Versoix railway station

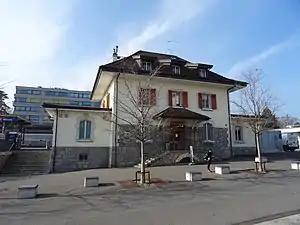
The station building in 2020

Versoix railway station is a railway station in the municipality of Versoix, in the Swiss canton of Geneva. It is an intermediate stop on the standard gauge Lausanne–Geneva line of Swiss Federal Railways.